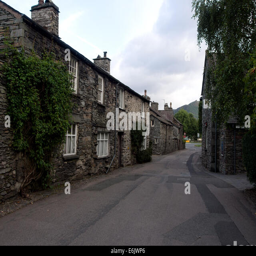
cottages on a country lane in the village